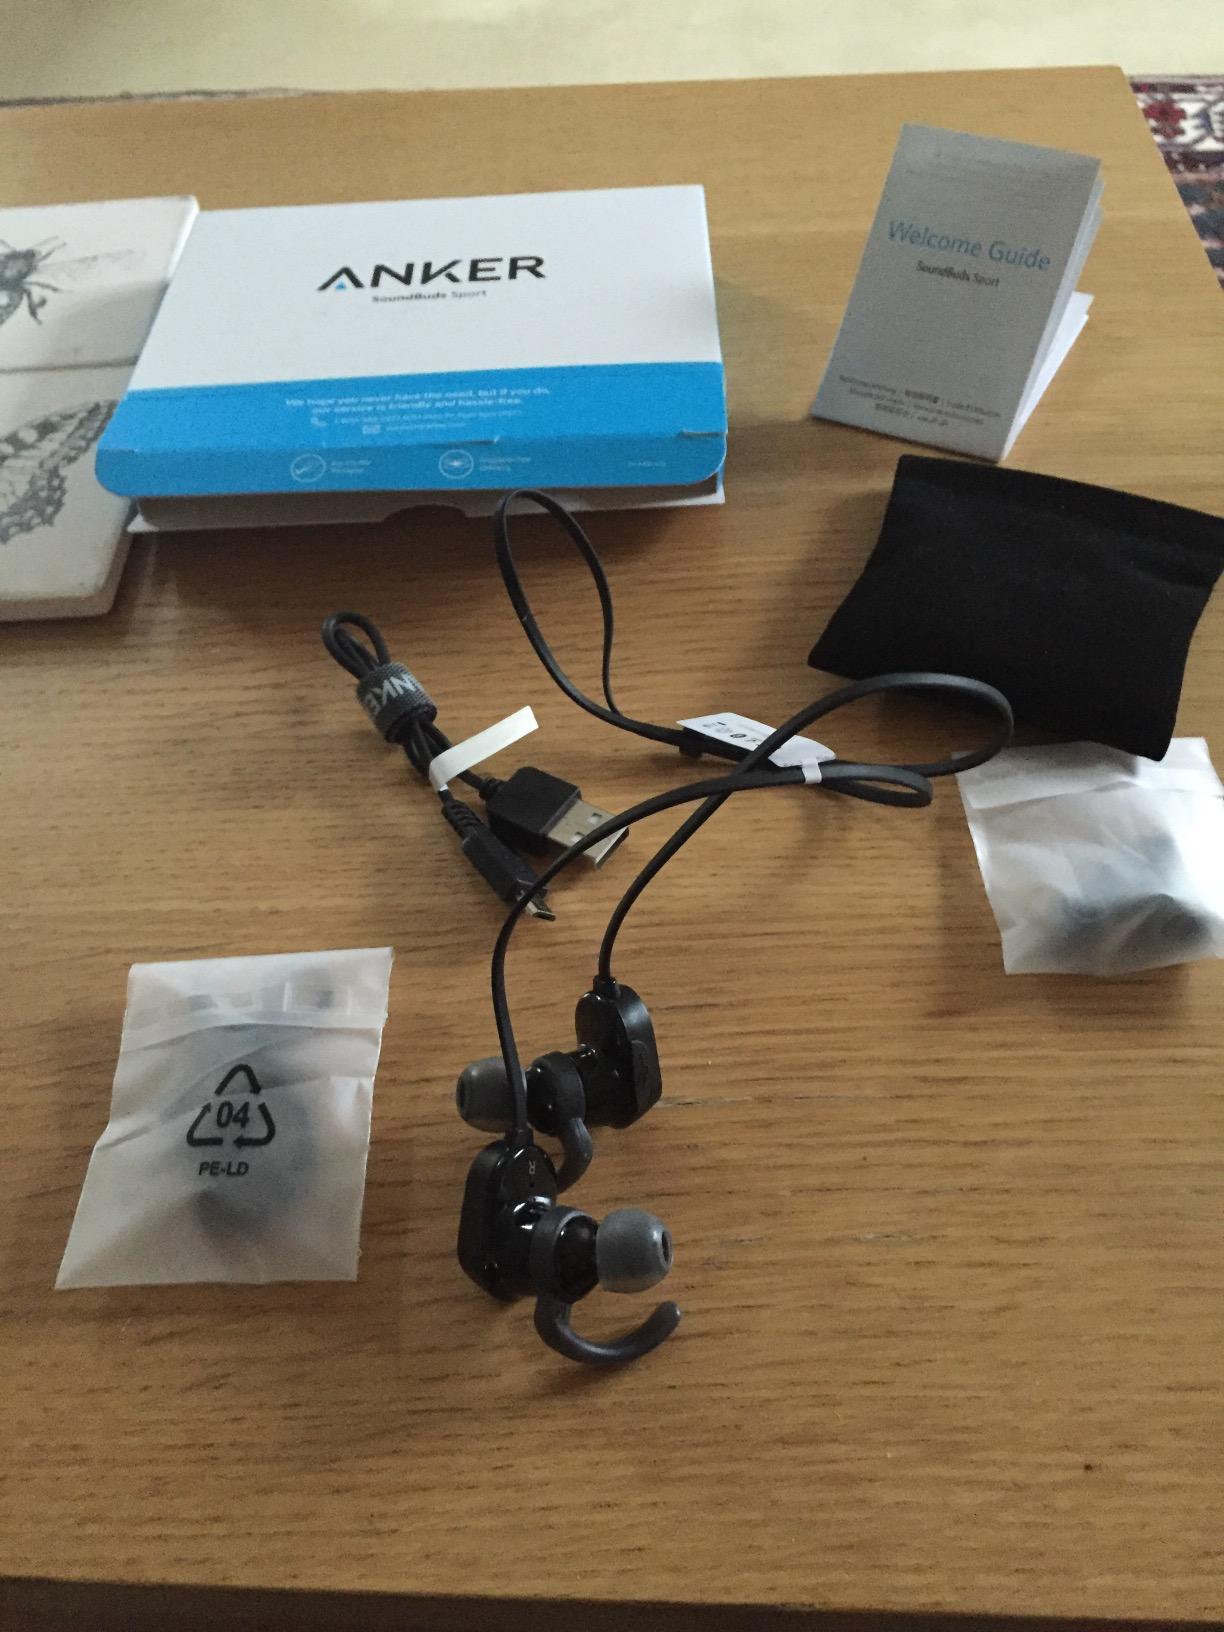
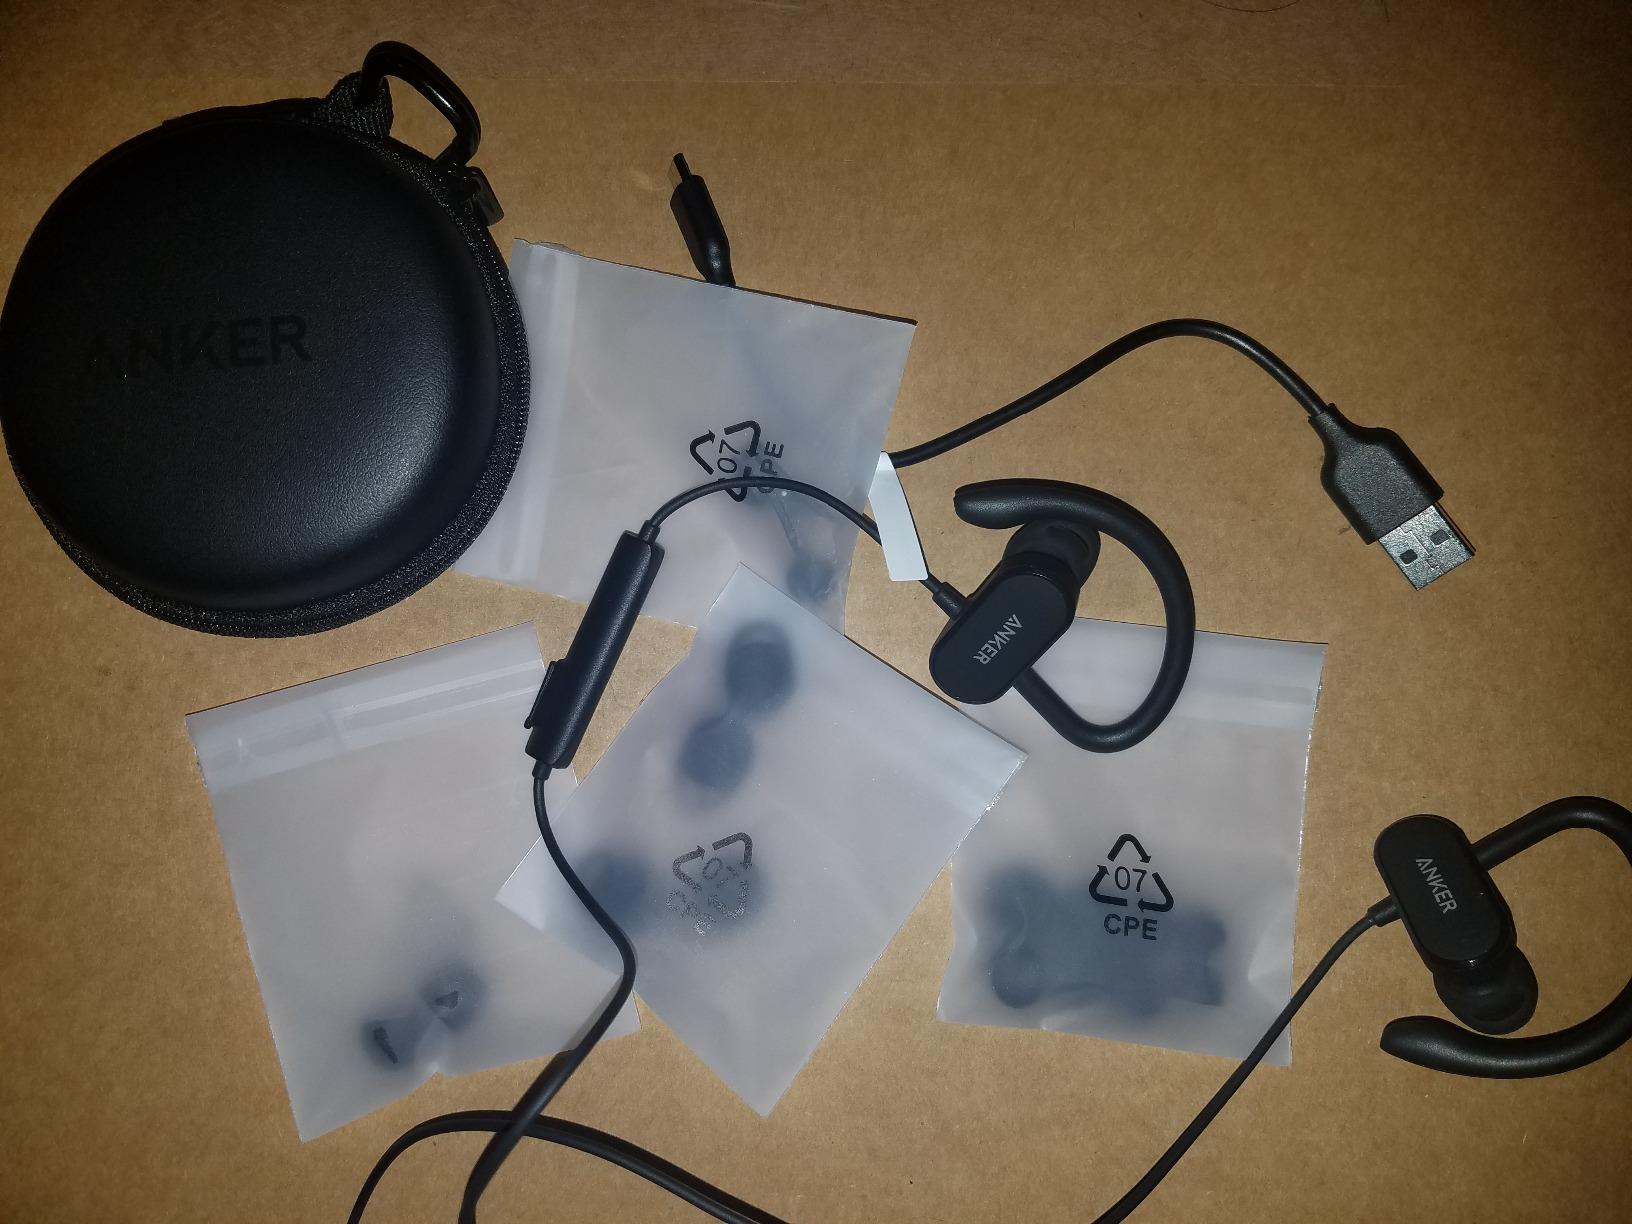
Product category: headphones
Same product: no